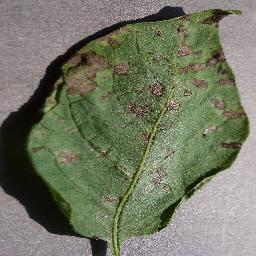
Etiqueta: Tizon_Temprano